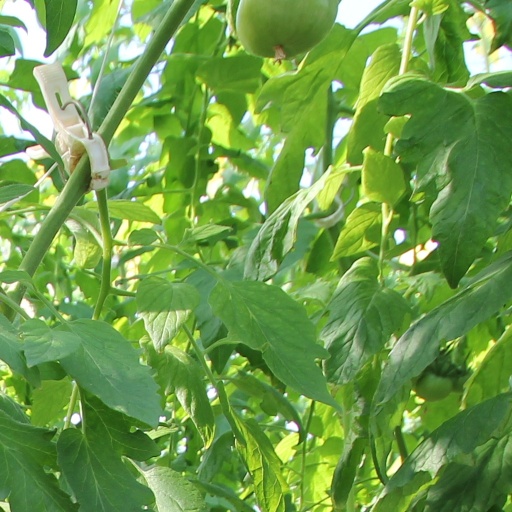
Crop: tomato